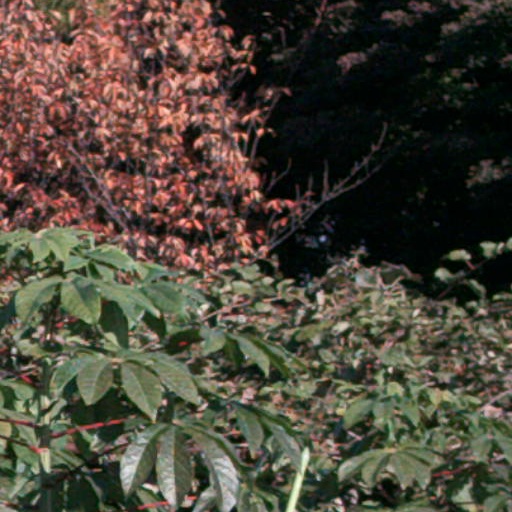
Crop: cassava